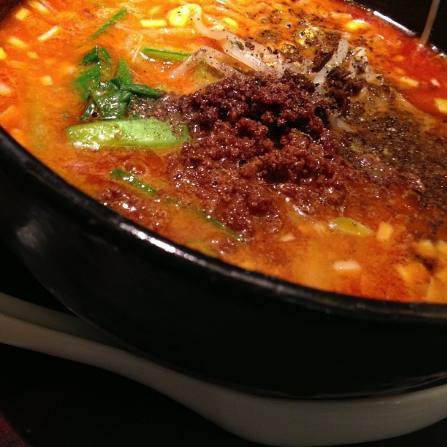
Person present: No